Geology of Germany

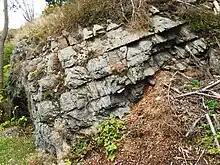
Road cut with Devonian slates near Züschen in the Rothaar Mountains (Rhenish Massif)

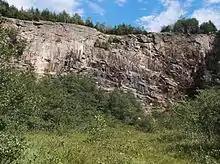
Quarry in the Brocken granite pluton on Wurmberg in the Upper Harz Mountains, parts of which are of early Permian (Asselian) age, one of the youngest rock bodies of the Variscan basement

The basement ("German: ") consists of folded rocks, some of which are metamorphic rocks, mostly of marine-sedimentary and submarine-volcanic origin, intruded by granitoid plutons. Most of these rocks are of late Carboniferous age or older. Folding and metamorphism of these sedimentary and volcanic rocks, and the emplacement of the granitoids, occurred mainly in two Paleozoic orogenies: the Caledonian Orogeny in the Late Ordovician and the Variscan Orogeny in the early Carboniferous. In the oldest folded Variscan rocks, evidence exists of an older orogeny, the Cadomian Orogeny, which occurred before the accretion of the crustal blocks of Proto-Europe (Baltica) ("German: "). The folded basement rocks originated in the Proterozoic, but even older relics of continental crust are found in a paragneiss of the Bavarian Forest, the protolith of which was probably deposited after the Cadomian Orogeny. A sample of this paragneiss contains a detrital zircon grain, whose core crystallised from a magma about 3.84 billion years ago during the Archaean eon.